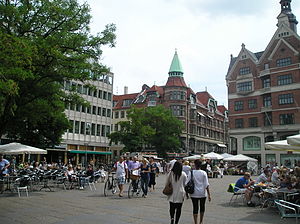
Den afskyelige doktor Jarivarius og hans modbydelige dværg med hugtænderne
Kultorvet i København (august 2010). Centralt i billedet ses det "uhyggeligt" irgrønne tårn, der i radiodramaet er bopæl for doktor Jarivarius og dværgen Rasmus Pedersen
Den afskyelige doktor Jarivarius og hans modbydelige dværg med hugtænderne er et absurd radiodrama af den danske dramatiker Finn Methling. Det blev sendt på Danmarks Radio i 1999. Radiodramaet er instrueret af Palle Kjærulff-Schmidt.